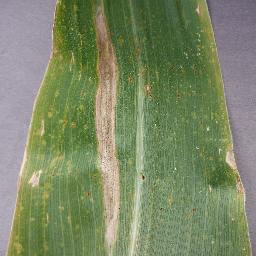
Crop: corn
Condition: (maize)_northern_blight